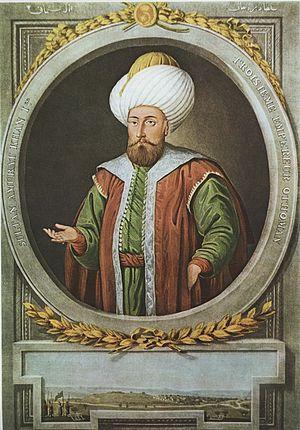
La liste des sultans de l'Empire ottoman réunit les trente-six souverains de l'Empire ottoman, de sa fondation à la fin du XIIIᵉ siècle à sa disparition au début du XXᵉ siècle. Ils appartiennent tous à la dynastie ottomane, issue du fondateur de l'empire, Osman. À partir de 1517, ils détiennent également le titre de calife.
Mourad Iᵉʳ est né à Brousse le 29 juin 1326 et mort le 15 juin 1389 à la bataille de Kosovo Polje. Son père était Orhan auquel il succéda en mars 1362. Sa mère était la princesse byzantine Holofira connue sous le nom turc de Nilüfer Hatun.
Cette page dresse une liste de personnalités nées au cours de l'année 1326 :